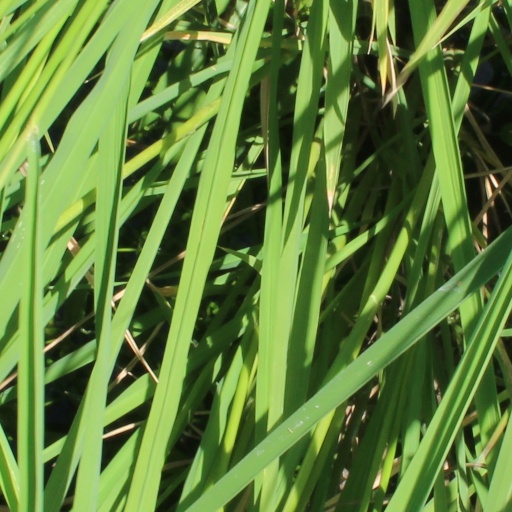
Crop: rice